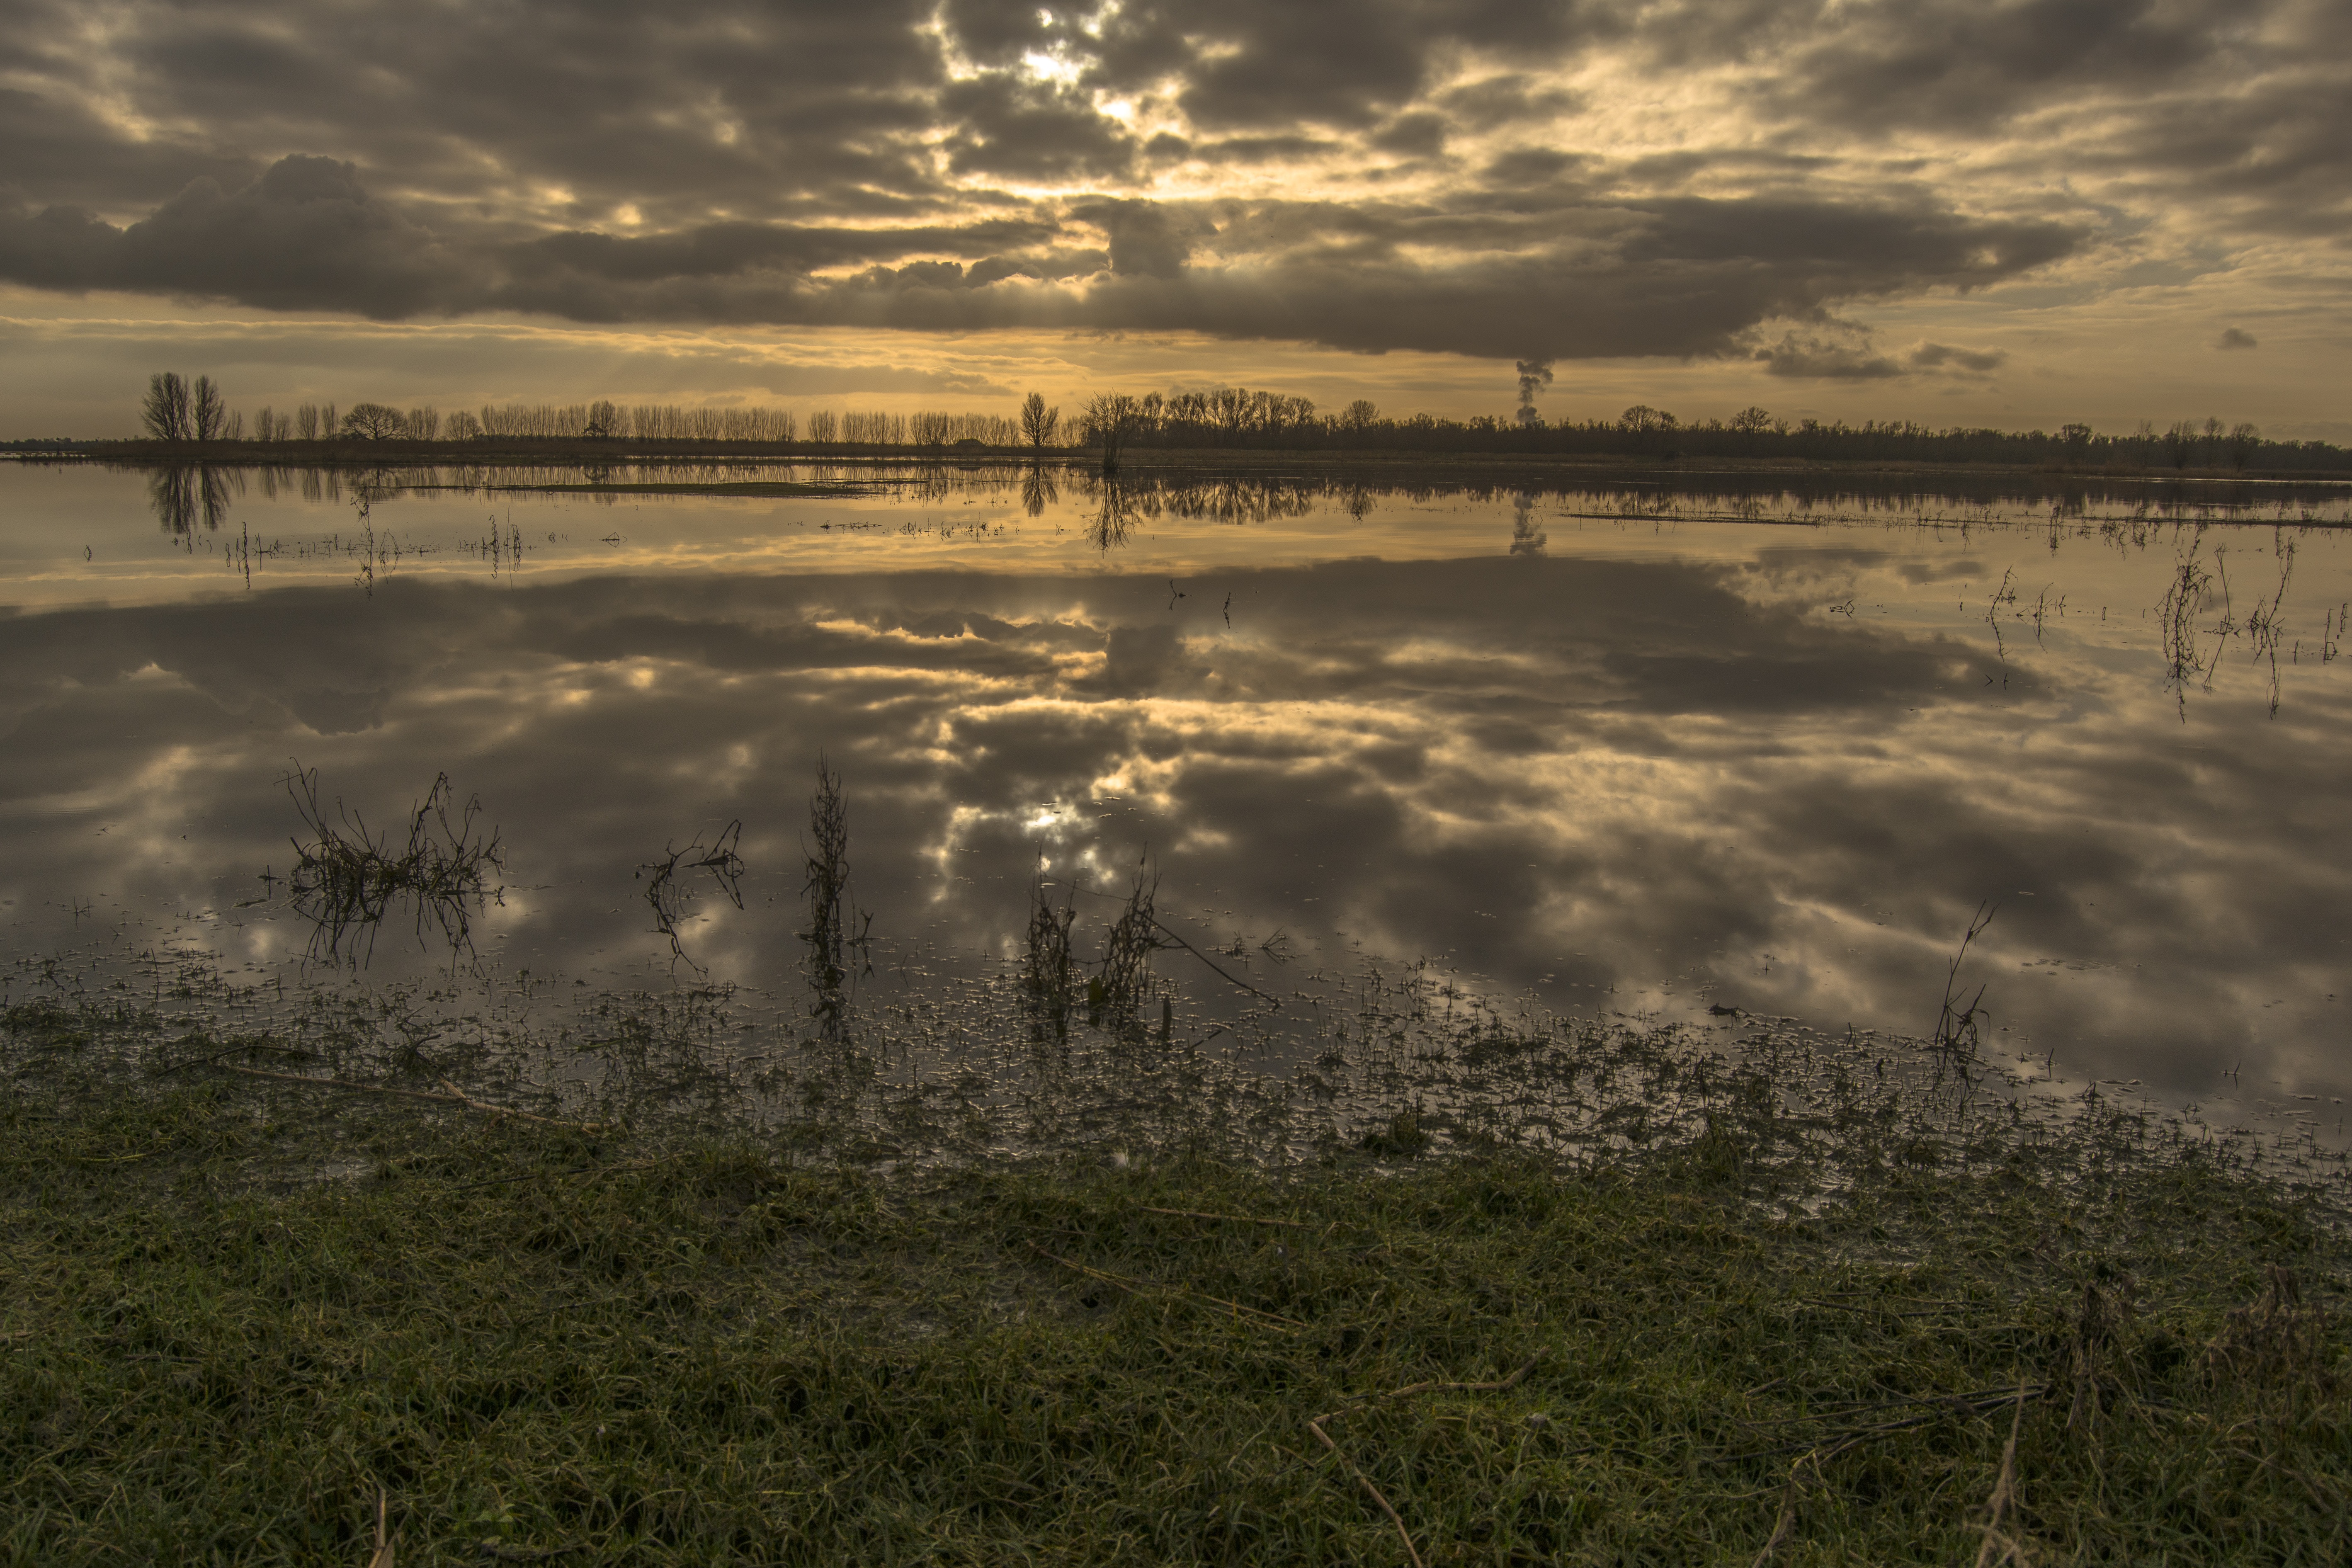
landscape, sea, coast, nature, horizon, marsh, cloud, sky, sunrise, sunset, mist, meadow, prairie, sunlight, morning, view, dawn, dusk, evening, reflection, weather, plain, polder, wetland, early, morning sun, atmospheric phenomenon